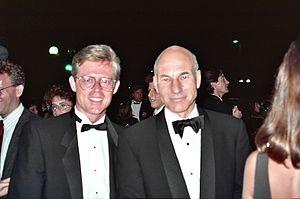
Patrick Stewart [ˈpætɹɪk ˈstjʊəɹt], né le 13 juillet 1940 à Mirfield, est un acteur britannique.